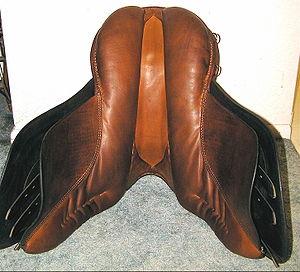
La selle est un objet, en cuir ou synthétique, placé sur le dos d'un cheval et sur lequel le cavalier se place.